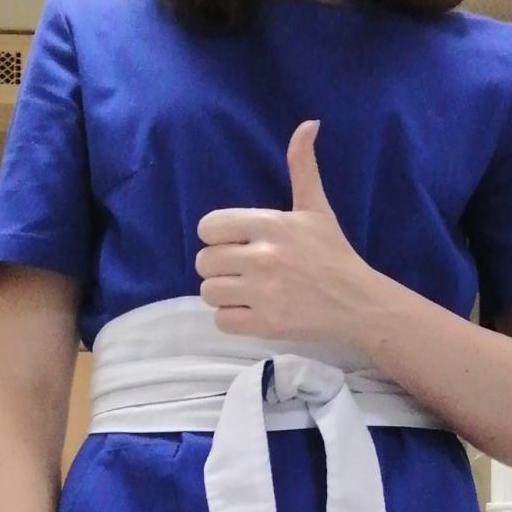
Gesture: like